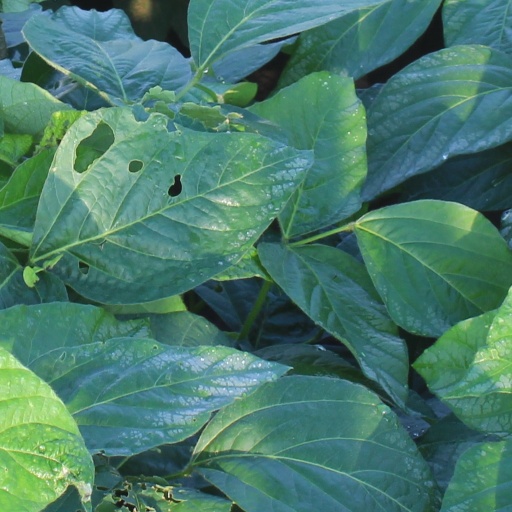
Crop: soybean